Niels Larsen Stevns

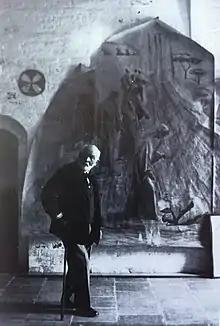
Niels Larsen Stevns in the church of the Holy Spirit in Slagelse. 1938

Niels Larsen Stevns (9 July 1864 – 27 September 1941) was a Danish painter and sculptor. He was originally educated as a journeyman painter but attended Kunstakademiet in the years 1886–1887 and 1892–1894. He assisted Joakim Skovgaard decorating the cathedral in Viborg in a simplified style, based on early Christian and Byzantine art.